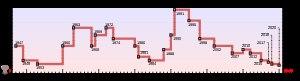
L’horloge de la fin du monde ou horloge de l'Apocalypse est une horloge conceptuelle créée peu de temps après le début de la guerre froide et mise à jour depuis 1947 par les directeurs du Bulletin of the Atomic Scientists de l'université de Chicago, sur laquelle minuit représente la fin du monde.